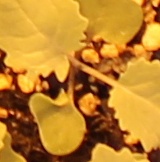
Label: Canola